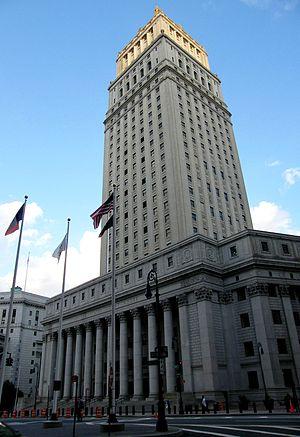
La cour d’appel des États-Unis pour le deuxième circuit, sise à New York, est une cour d'appel fédérale américaine, devant laquelle sont interjetés les appels en provenance des six cours de district suivantes :
Le Thurgood Marshall United States Courthouse est un gratte-ciel de style néoclassique de 180 mètres de hauteur construit à New York de 1933 à 1936 qui abrite un tribunal. L'immeuble a été conçu par l'architecte Cass Gilbert, le concepteur du Woolworth Building.
On peut répartir les gratte-ciel en plusieurs périodes ou styles.